Christian Wolfskehl von Reichenberg

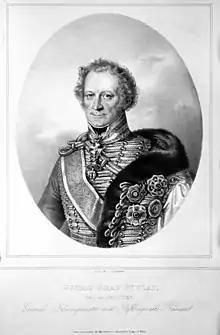
Ignaz Gyulai

Wolfskehl served as a brigade commander in the corps of Franz Jellacic during the Ulm campaign in the War of the Third Coalition. At the start of September 1805, Wolfskehl exercised an independent command of seven infantry battalions and two cavalry squadrons at Bregenz and Feldkirch. The Austrian commander Karl Mack von Leiberich led 66,000 infantry and 9,000 cavalry into Bavaria and assumed the French army to attack him from the west. Instead, Emperor Napoleon appeared on 7 October 1805 with 180,000 troops along the Danube River. On 8 October, Wolfskehl led a brigade under Jellacic consisting of the "Chasteler" Jäger Battalion and the "Hildburghausen" Nr. 41, "Stain" Nr. 50, and "Beaulieu" Nr. 58 Grenadier Battalions. This was part of Mack's army. Almost all of the remainder of Mack's army was trapped and forced to surrender but Jellacic slipped away south to the Vorarlberg in mid-October.